Wonders of the Invisible World

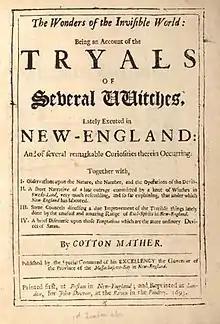
"Wonders of the Invisible World" (1693)

The Wonders of the Invisible World was a book written by Cotton Mather and published in 1693. It was subtitled, "Observations As well Historical as Theological, upon the Nature, the Number, and the Operations of the Devils". The book defended Mather's role in the witchhunt conducted in Salem, Massachusetts. It espoused the belief that witchcraft was an evil magical power. Mather saw witches as tools of the devil in Satan's battle to "overturn this poor plantation, the Puritan colony", and prosecution of witches as a way to secure God's blessings for the colony.